Triton Submarines

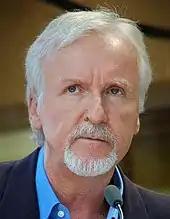
James Cameron, Investor

In 2018, Ray Dalio co-founded OceanX and contacted Triton to build a second submersible to support that group's operations.